History of anarchism

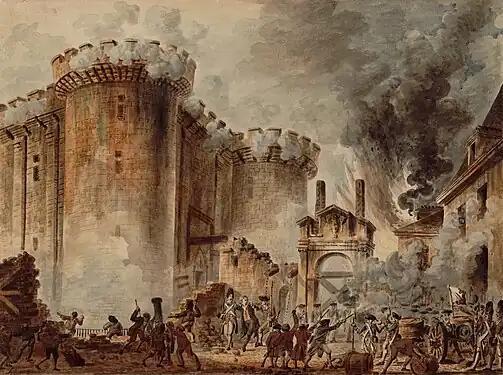
The Storming of the Bastille inspired generations of anarchists

The French Revolution stands as a landmark in the history of anarchism. The use of revolutionary violence by masses would captivate anarchists of later centuries, with such events as the Women's March on Versailles, the Storming of the Bastille and the Réveillon riots seen as the revolutionary archetype. Anarchists came to identify with the "Enragés" who expressed the demands of the "sans-culottes" (commoners) who opposed revolutionary government as a contradiction in terms. Denouncing the Jacobin dictatorship, Jean Varlet wrote in 1794 that "government and revolution are incompatible, unless the people wish to set its constituted authorities in permanent insurrection against itself". In his "Manifeste des Égaux" ("Manifesto of the Equals") of 1801, Sylvain Maréchal looked forward to the disappearance, once and for all, of "the revolting distinction between rich and poor, of great and small, of masters and valets, of governors and governed". The French Revolution came to depict in the minds of anarchists that as soon as rebels seize power they become the new tyrants, as evidenced by the state-orchestrated violence of the Reign of Terror. The proto-anarchist groups of "Enragés" and "sans-culottes" were ultimately executed by guillotine.